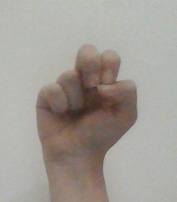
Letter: gaaf